World Trade Center (Turku)

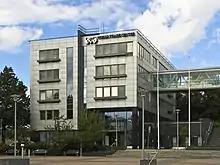
World Trade Center Turku

The World Trade Center Turku is a world trade center for financial companies and bureaus, located in central Turku, Finland. The building is located on Linnankatu. the WTC Turku is located within a walking distance to the Port of Turku. In 2018 WTC Turku will relocate to Kupittaa, in premises of Turku Science Park.